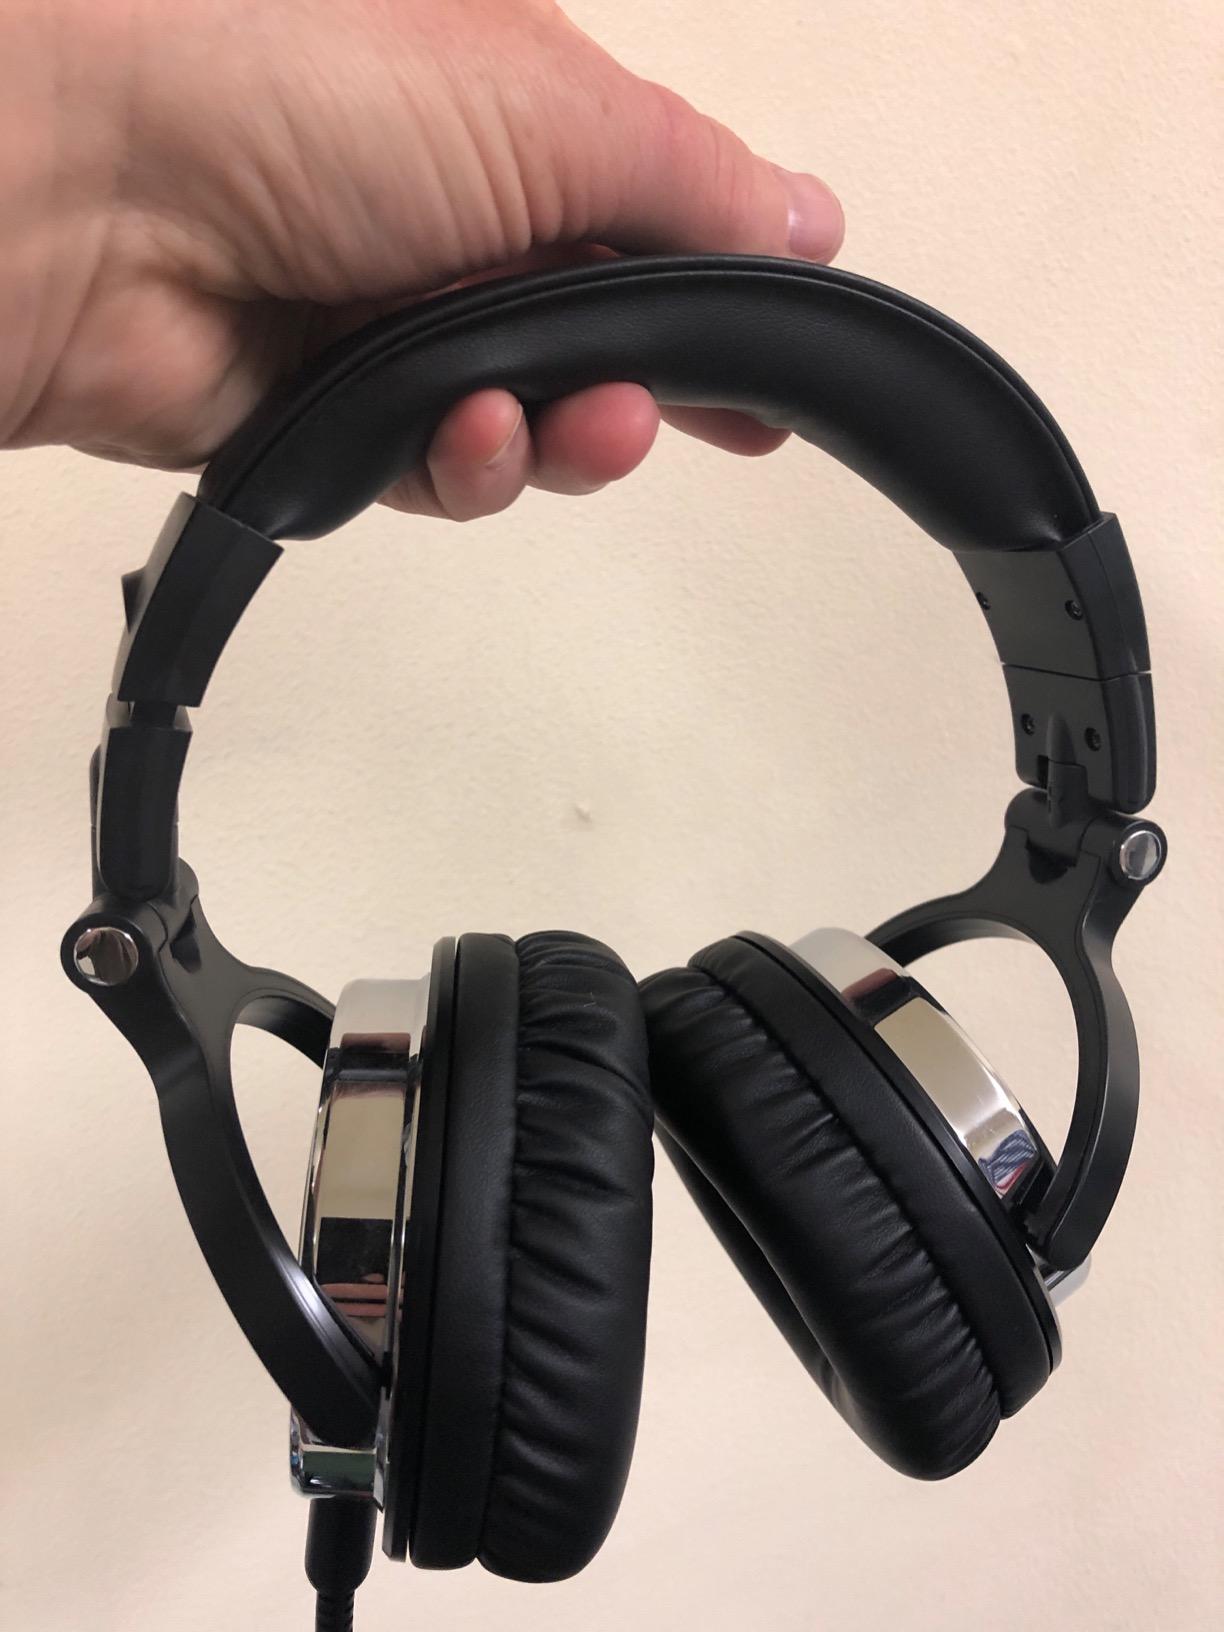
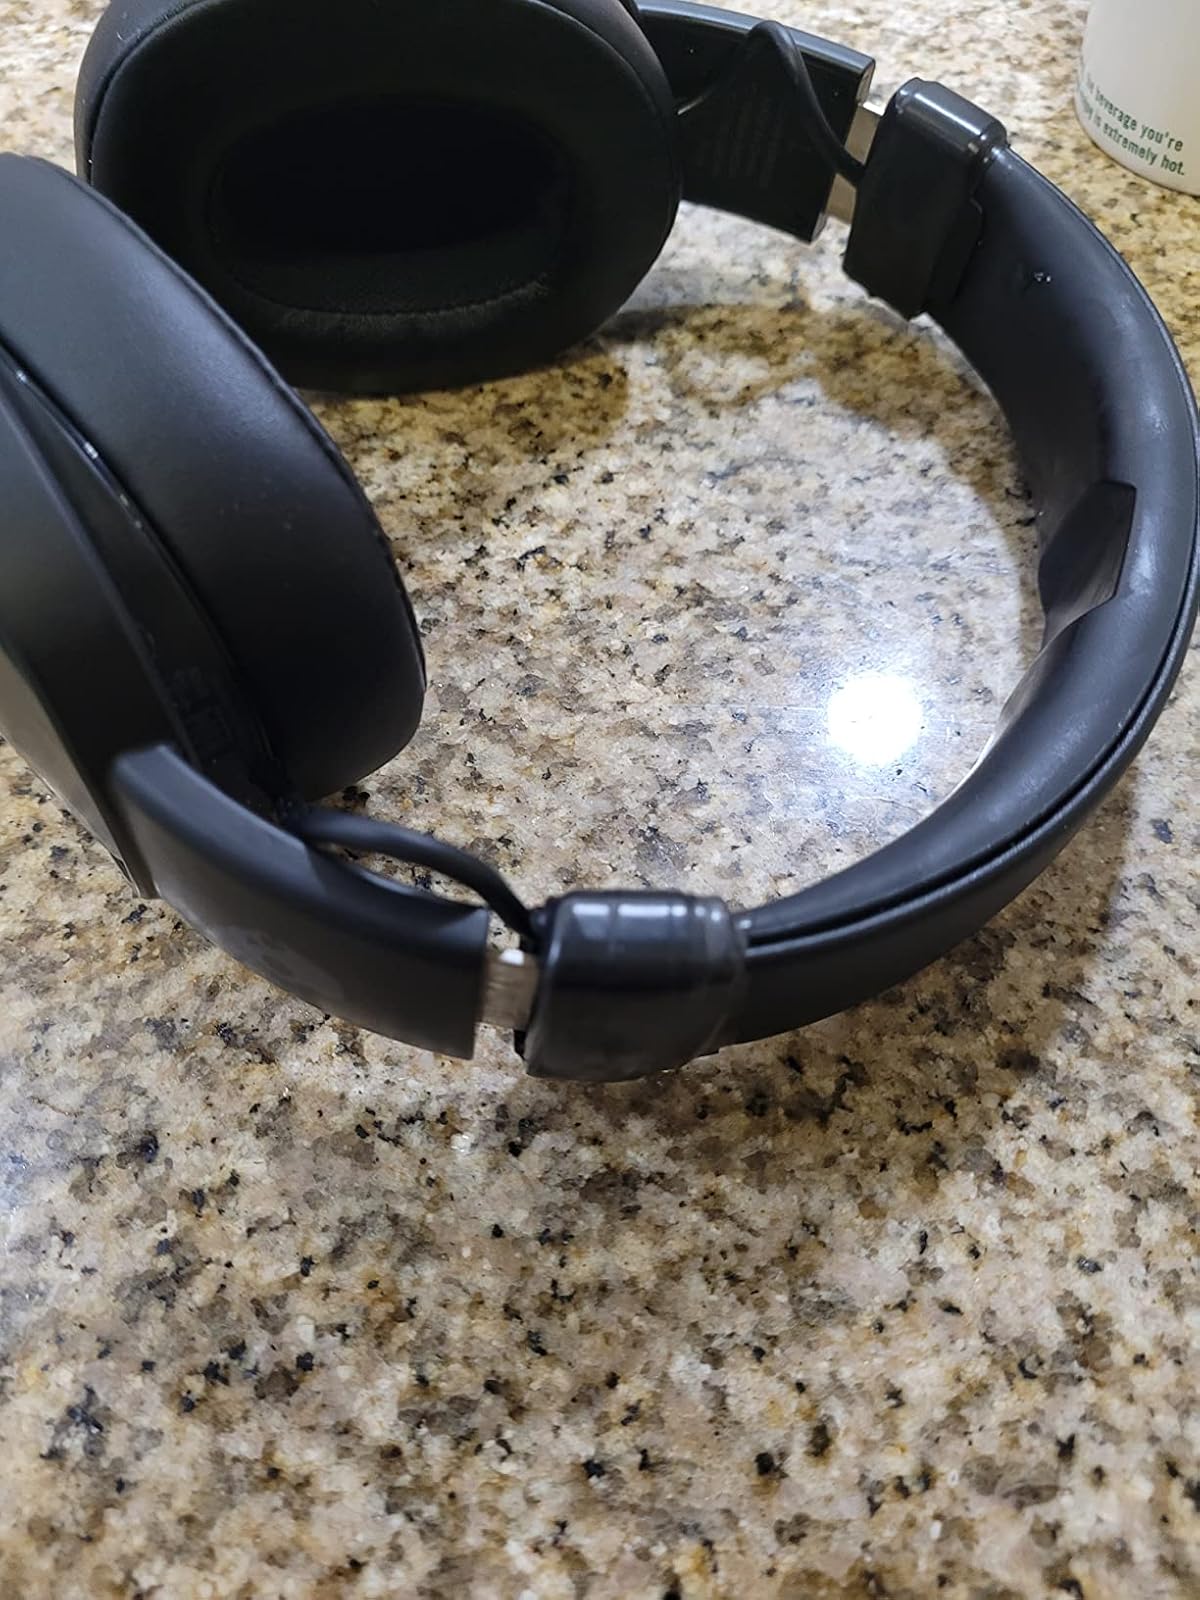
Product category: headphones
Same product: no